Rundfunkplatz

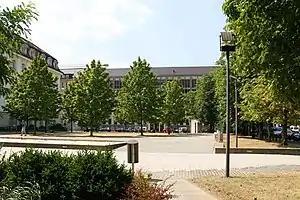
Rundfunkplatz gesamtansicht

Rundfunkplatz is located in Maxvorstadt, Munich, Bavaria, Germany.